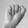
ASL letter: A